Rượu nếp

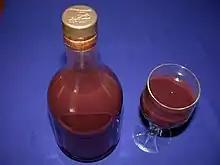
Rượu nếp than

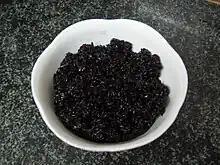
Rượu nếp cẩm

It is made from glutinous rice that has been fermented with the aid of yeast and steamed in a banana leaf. It may be either deep purplish-red or yellow in color depending on the variety of rice used. "Rượu nếp" is mildly alcoholic ("rượu" is the word for "alcohol" in Vietnamese). Depending on its consistency, it may be considered either a pudding or a wine. Thicker versions are eaten with a spoon, while more liquid varieties may be drunk as a beverage. "Rượu nếp than" is a brown-colored rice wine.